Troyes

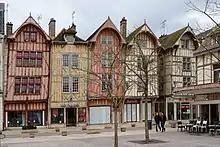
Houses in the old town

The great fire of 1524 destroyed much of the medieval city, although the city had numerous canals separating sections.